Red imported fire ant

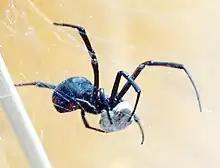
"L. mactans" feeding on a captured insect. Red imported fire ants constitute 75% of all prey items captured by this spider.

A number of insects, arachnids, and birds prey on these ants, especially when queens are trying to establish a new colony. While in the absence of defending workers, the fire ant queens must rely on their venom to keep off competitor species. Many species of dragonfly, including "Anax junius", "Pachydiplax longipennis", "Somatochlora provocans", and "Tramea carolina", capture the queens while they are in flight; 16 species of spiders, including the wolf spider "Lycosa timuga" and the southern black widow spider ("Latrodectus mactans"), actively kill red imported fire ants. "L. mactans" captures all castes of the species (the workers, queens, and males) within its web. These ants constitute 75% of prey captured by the spider. Juvenile "L. mactans" spiders have also been seen capturing the ants. Other invertebrates that prey on red imported fire ants are earwigs ("Labidura riparia") and tiger beetles ("Cicindela punctulata"). Birds that eat these ants include the chimney swift ("Chaetura pelagica"), the eastern kingbird ("Tyrannus tyrannus"), and the eastern bobwhite ("Colinus virginianus virginianus"). The eastern bobwhite attacks these ants by digging out the mounds looking for young queens. Red imported fire ants have been found in stomach contents inside of armadillos.